Buss Island

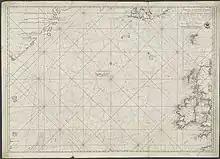
Bus island, central on the map on a 1786 Dutch map

Bus, Buss, or Busse Island was a phantom island in the North Atlantic Ocean. It was recorded as discovered during the third expedition of Martin Frobisher in September 1578 by sailors aboard the ship "Emanuel" of Bridgwater (a "busse") and was indicated on maps as existing between Ireland and mythical Frisland at about 57° N. The island was then named for the type of vessel that its discoverers used. It is believed that Frobisher took Greenland for Frisland and Baffin Island for Greenland and "Emanuel", returning home, made a mistake in dead reckoning and mistook optical effects near Greenland at around 62° N for new land.